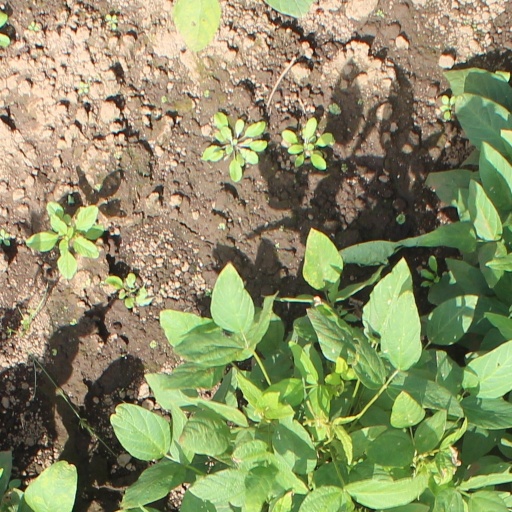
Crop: soybean